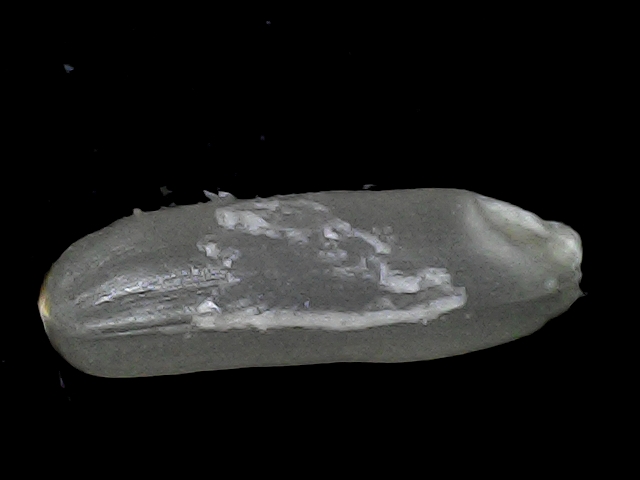
Rice variety: BD75